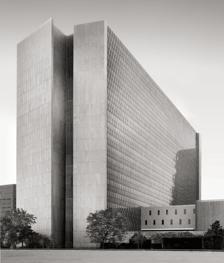
Building: Richard Bolling Federal Building
Country: United States of America
Year built: 1965
United States historic place Richard Bolling Federal Building U.S. National Register of Historic Places The Richard Bolling Federal Building Show map of Missouri Show map of the United States Location 601 East 12th St., Kansas City , Missouri , United States Coordinates 39°05′56″N 94°34′34″W / 39.0988°N 94.5761°W / 39.0988; -94.5761 Built 1962–1965 NRHP reference No. 100006773 Added to NRHP August 2, 2021 The Richard Bolling Federal Building is a United States federal building located at 601 East 12th Street in Kansas City, Missouri . Completed in 1965, the building is bordered by East Twelfth, East Thirteenth, Locust, and Holmes streets in the Central Business District in Kansas City. The building was named for Congressman Richard Walker Bolling in 1994.  It was listed on the National Register of Historic Places in 2021. History In the years following World War II , the federal government grew rapidly and the changing needs of the federal workforce required office buildings designed to meet new challenges. Mechanized mass-production techniques for building components and increased familiarity with innovative construction materials and technologies provided architects with new ways to create functional and cost-efficient buildings. Structural steel , glass , and concrete became widely used building materials. At the same time, the American public was receptive to new, unprecedented architectural forms and ideals. Throughout the United States, federal architecture was less ceremonial, monumental, and ornate than public buildings from previous eras, and for the first time government buildings began to resemble private architecture. The design of the new Kansas City federal building was the product of a joint-venture collaboration of four firms: Voskamp and Slezak, Everitt and Keleti, Radotinsky Meyn Deardorff, and Howard, Needles, Tammen & Bergendoff. Voskamp and Slezak of Kansas City was the lead firm in the project. Construction began in 1962, and was completed in 1965. The site occupies two full blocks and contains a tall office tower, a low building, and a landscaped plaza. Many architects used this combination of built components for federal building design during the 1950s and 1960s, possibly in emulation of the Headquarters of the United Nations .  In 1994, the building was rededicated in honor of Congressman Richard Bolling (1916-1991), who represented Missouri's 5th congressional district from 1949 to 1983. Bolling was a member of the Committee on Rules and greatly influenced congressional reform in the 1970s. As of 2015, 16 federal agencies, including the Social Security Administration , U.S. Army Corps of Engineers , and Health and Human Services , occupy the building. The building has also served as a courthouse for the United States District Court for the Western District of Missouri . Architecture Side view of the Richard Bolling Federal Building. The building contains 1.2 million gross square feet, the most out of any other building in the midwest, pairing a tall office tower with a long, low building arranged around a central plaza. The dominant feature of the site is the 18-story office tower with a flat roof . Using Modern-era materials, the building has a fire-proof steel frame. The two primary elevations are faced with glass panes and aluminum panels that alternate in a checkerboard pattern. The glass is tinted gray and the aluminum panels are slightly concave with a large X pattern located within each plate. The two narrow end walls are devoid of fenestration. These angular elevations are faced with variegated granite. The long, low building is set slightly off-center of the tower. Long vertical strips of aluminum tube cladding are original to the building, but sections of it were removed and reinstalled in a wave pattern during the 2000 renovations. A large bronze Great Seal of the United States with an eagle motif signifies the building's federal use. The interior features public spaces finished in high-quality materials. Marble piers are present in the main lobby, while marble paneled walls are in the elevator lobby. Dark granite tiles cover the floors of both areas. Public art is an integral element of both the interior and exterior of the building. A large mural titled The Movement of Time from Redman to Truman (1967) by Frederick Conway is located in the lobby. A bas-relief stone sculpture called The Builders (1966) by Costantino Nivola forms the exterior base of the Twelfth Street elevation. The U.S. General Services Administration (GSA) initiated several projects to improve the building. BNIM Architects developed designs for the facility that included a new entry pavilion, corridor renovations, and plaza improvements. Completed in 2003, the renovations to the building and plaza were part of GSA's First Impressions initiative, which strives to improve the entrance experience for both tenants and visitors. The architects designed a new entrance lobby on the Twelfth Street elevation. A covered walkway leads to a new two-story, glass-enclosed entrance pavilion and lobby that is connected to the lower building, but also provides access to the office tower. The glass pavilion has a flat roof that is supported by four white columns. This new entrance serves to visually connect the large tower to the Civic Center at Twelfth and Locust streets. Renovations to the plaza integrated security features into the design with the installation of new flagpoles, benches, and planters. A black granite reflecting pool visually extends the black terrazzo floor of the lobby. In 2004, BNIM Architects, along with J.E. Dunn Construction, received an Honor Award from the Kansas City chapter of the American Institute of Architects for these renovations and alterations. The jury praised the architects' design, which reestablishes the connection between the federal building and its larger urban setting. BNIM Architects also received a 2004 GSA Design Award for its innovative entrance and landscape plans that incorporate state-of-the-art security while maintaining a welcoming atmosphere. A separate project by Helix Architecture Design was later initiated to provide a complete modernization and renovation of the building, including new lighting systems and total replacement of heating, cooling, plumbing, and electrical systems. This project was set to span ten years, at an estimated cost of $250 million. Significant events 1961-1965: Building designed and constructed 1966: The Builders installed 1967: The Movement of Time from Redman to Truman installed 1994: Building rededicated to honor Congressman Richard Bolling 2002: GSA commences 10-year, $250 million renovation 2002-2003: New entry pavilion and plaza improvements completed 2004: BNIM Architects receives AIA Honor Award 2021: Added to the National Register of Historic Places (NRHP) Attribution This article incorporates public domain material from websites or documents of the General Services Administration . References